Kočarji

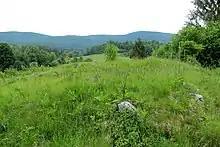
Former site of Saint Ambrose's Church

The local church, dedicated to Saint Ambrose, was first mentioned in documents dating to 1526. Only its foundation is left today.